Stanley Steingut

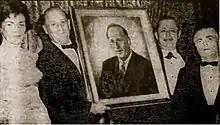
Stanley Steingut receiving a portrait from Crown Heights Yeshiva for "'distinguished contributions' in fostering educational growth of the community." Madeline Steingut on left. Abe Beame on far right.

Even before taking the gavel, Steingut attempted to improve his image by striking populist themes in a mildly progressive package designed to reform the way the Assembly did business. In fact, he was trying to fend off a group of serious reform-minded Democrats, the Democratic Study Group, who formed a substantial bloc in the Assembly. "Reform" in Albany had always meant reducing the substantial power of the Speaker. In the end, Steingut acceded to a few demands. He gave up the Speaker's unfettered "right" to "star" calendared bills in order to prevent consideration by the Assembly. He also agreed to provide each member $7,500 to staff district and Albany offices and to discontinue the practice of using County Democratic Leaders (like Esposito) as whips. Machine politicians saw these steps as the beginning of the end. Meade Esposito later claimed that giving assemblymen their own offices obviated the need for them to meet in the clubhouse where he dealt with them, and, as a result, his influence as party leader waned. "Reform was beginning to set in, you know," he said. "And that didn't do too much good."